Florence flask

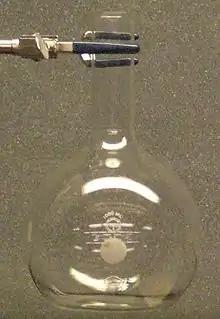
Photograph of a 1 liter Florence flask suspended by its neck with a three-finger clamp

A Florence flask/boiling flask is a type of flask used as an item of laboratory glassware and is named after the city Florence. It is used as a container to hold liquids. A Florence flask has a round body, a long neck, and often a flat bottom. It is designed for uniform heating, boiling, distillation and ease of swirling; it is produced in a number of different glass thicknesses to stand different types of use. They are often made of borosilicate glass for heat and chemical resistance. Traditional Florence flasks typically do not have a ground glass joint on their rather longer necks, but typically have a slight lip or flange around the tip of the neck. The common volume for a Florence flask is 1 litre.